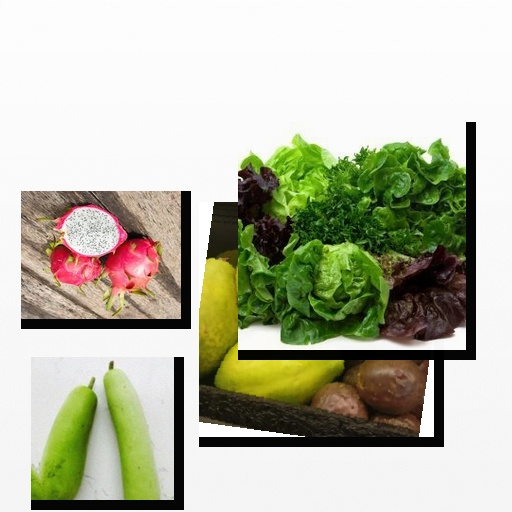
Food items: papaya, dragon_fruit, bottle_gourd, lettuce